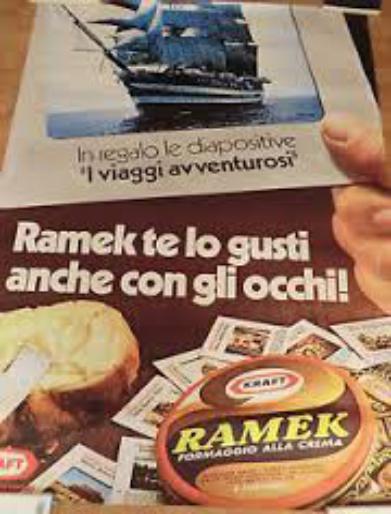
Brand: Kraft Ramek
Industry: Food